William Brookes (Queensland politician)

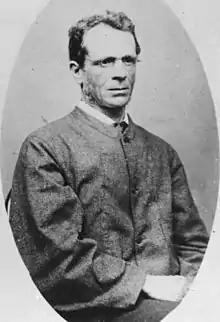

William Brookes (14 October 1825 – 16 July 1898) was a member of both the Queensland Legislative Council and the Queensland Legislative Assembly in Australia.